Christina Nilsson

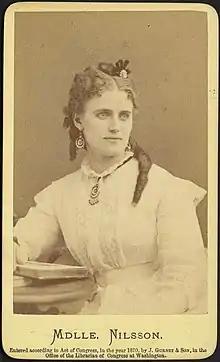
Mdlle. Nilsson, (c) 1870. Carte de Visite Collection, Boston Public Library.

In 1868, Nilsson transferred from the Théâtre Lyrique to the Paris Opera, where she created the role of "Ophelia" in Ambroise Thomas's "Hamlet". This was followed in 1869 by the Paris Opera's first production of "Faust". This last created a stir in Paris. The opera was part of the Théâtre Lyrique's repertory, restricting performances at other Parisian opera houses, and Miolan-Carvalho, the prima donna of the Théâtre Lyrique and the creator of the role of "Marguerite", had monopolised the role. In 1868, however, the Théâtre Lyrique went bankrupt, the Paris Opera acquired the rights to perform "Faust", and Miolan-Carvalho signed a contract to join the Paris Opera. Despite expectations that Miolan-Carvalho would sing 'her' role of "Marguerite" in her new opera house, the role was given to Nilsson. The decision was controversial, and reviews of the time focused on the differences between the two singers. Despite mixed reviews, Nilsson would perform the role frequently across the rest of her career.